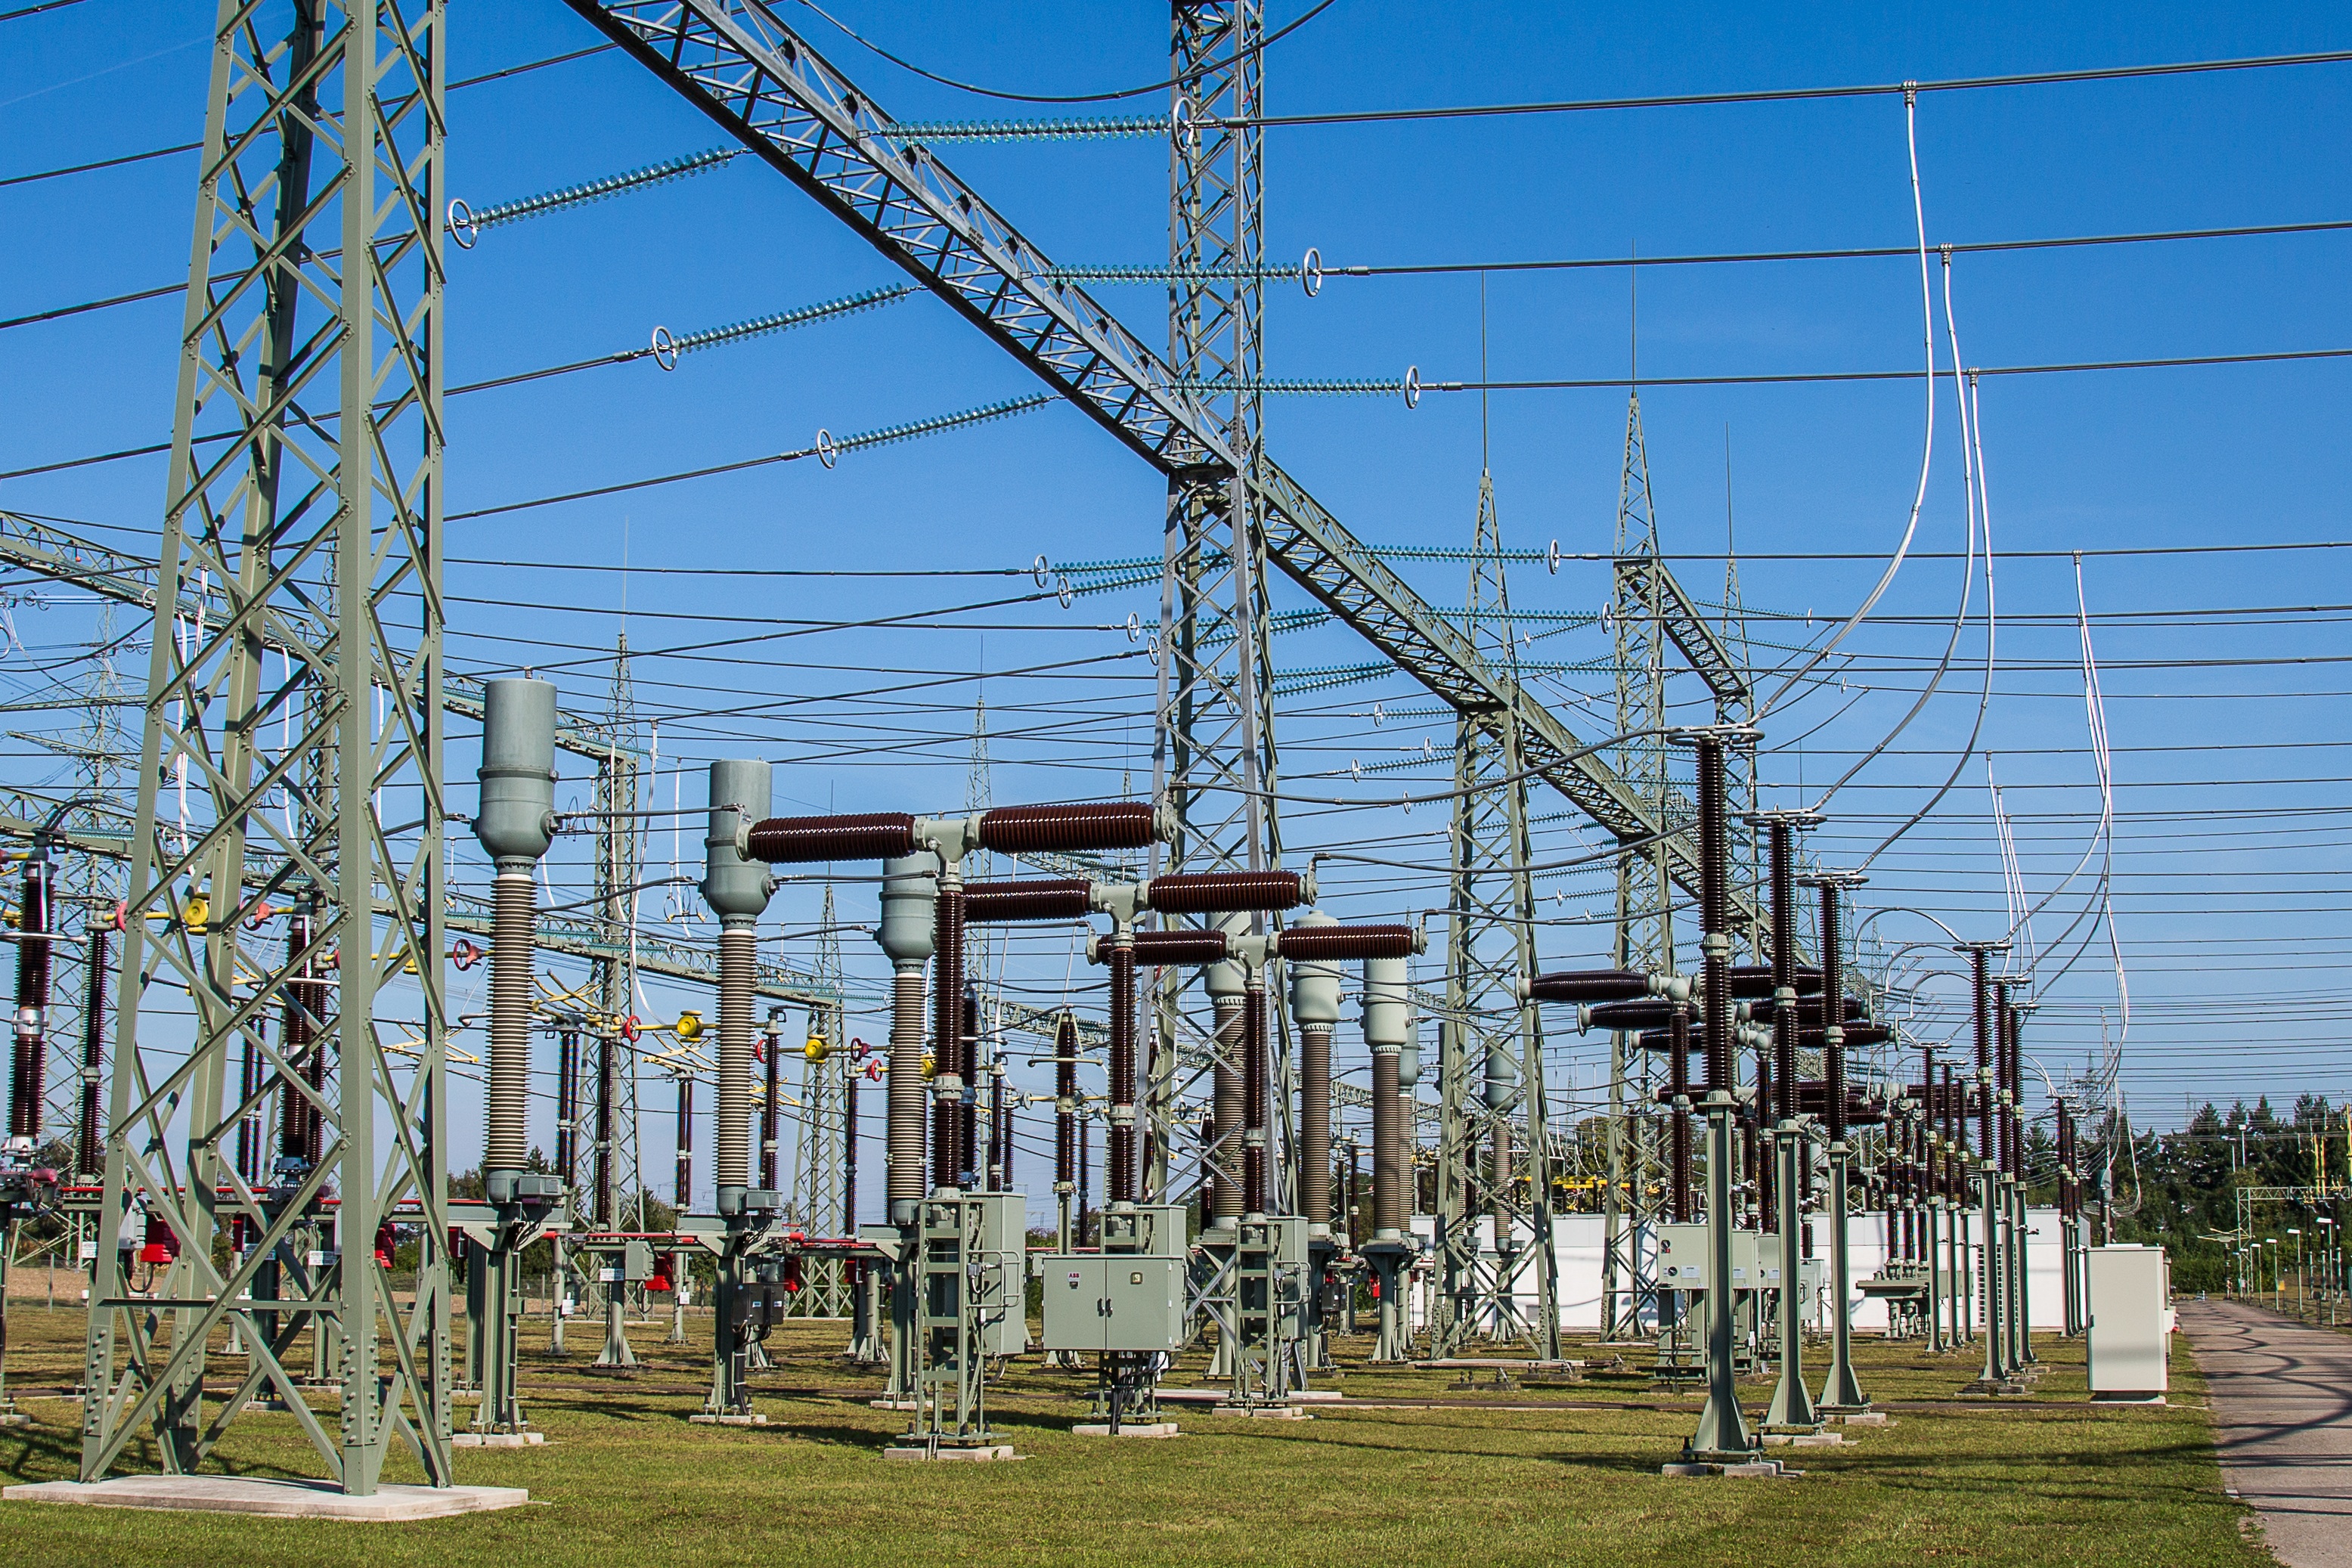
tower, power line, mast, electricity, energy, high voltage, current, power generation, strommast, transmission tower, transformer, substation, residential area, outdoor structure, electrical supply, overhead power line